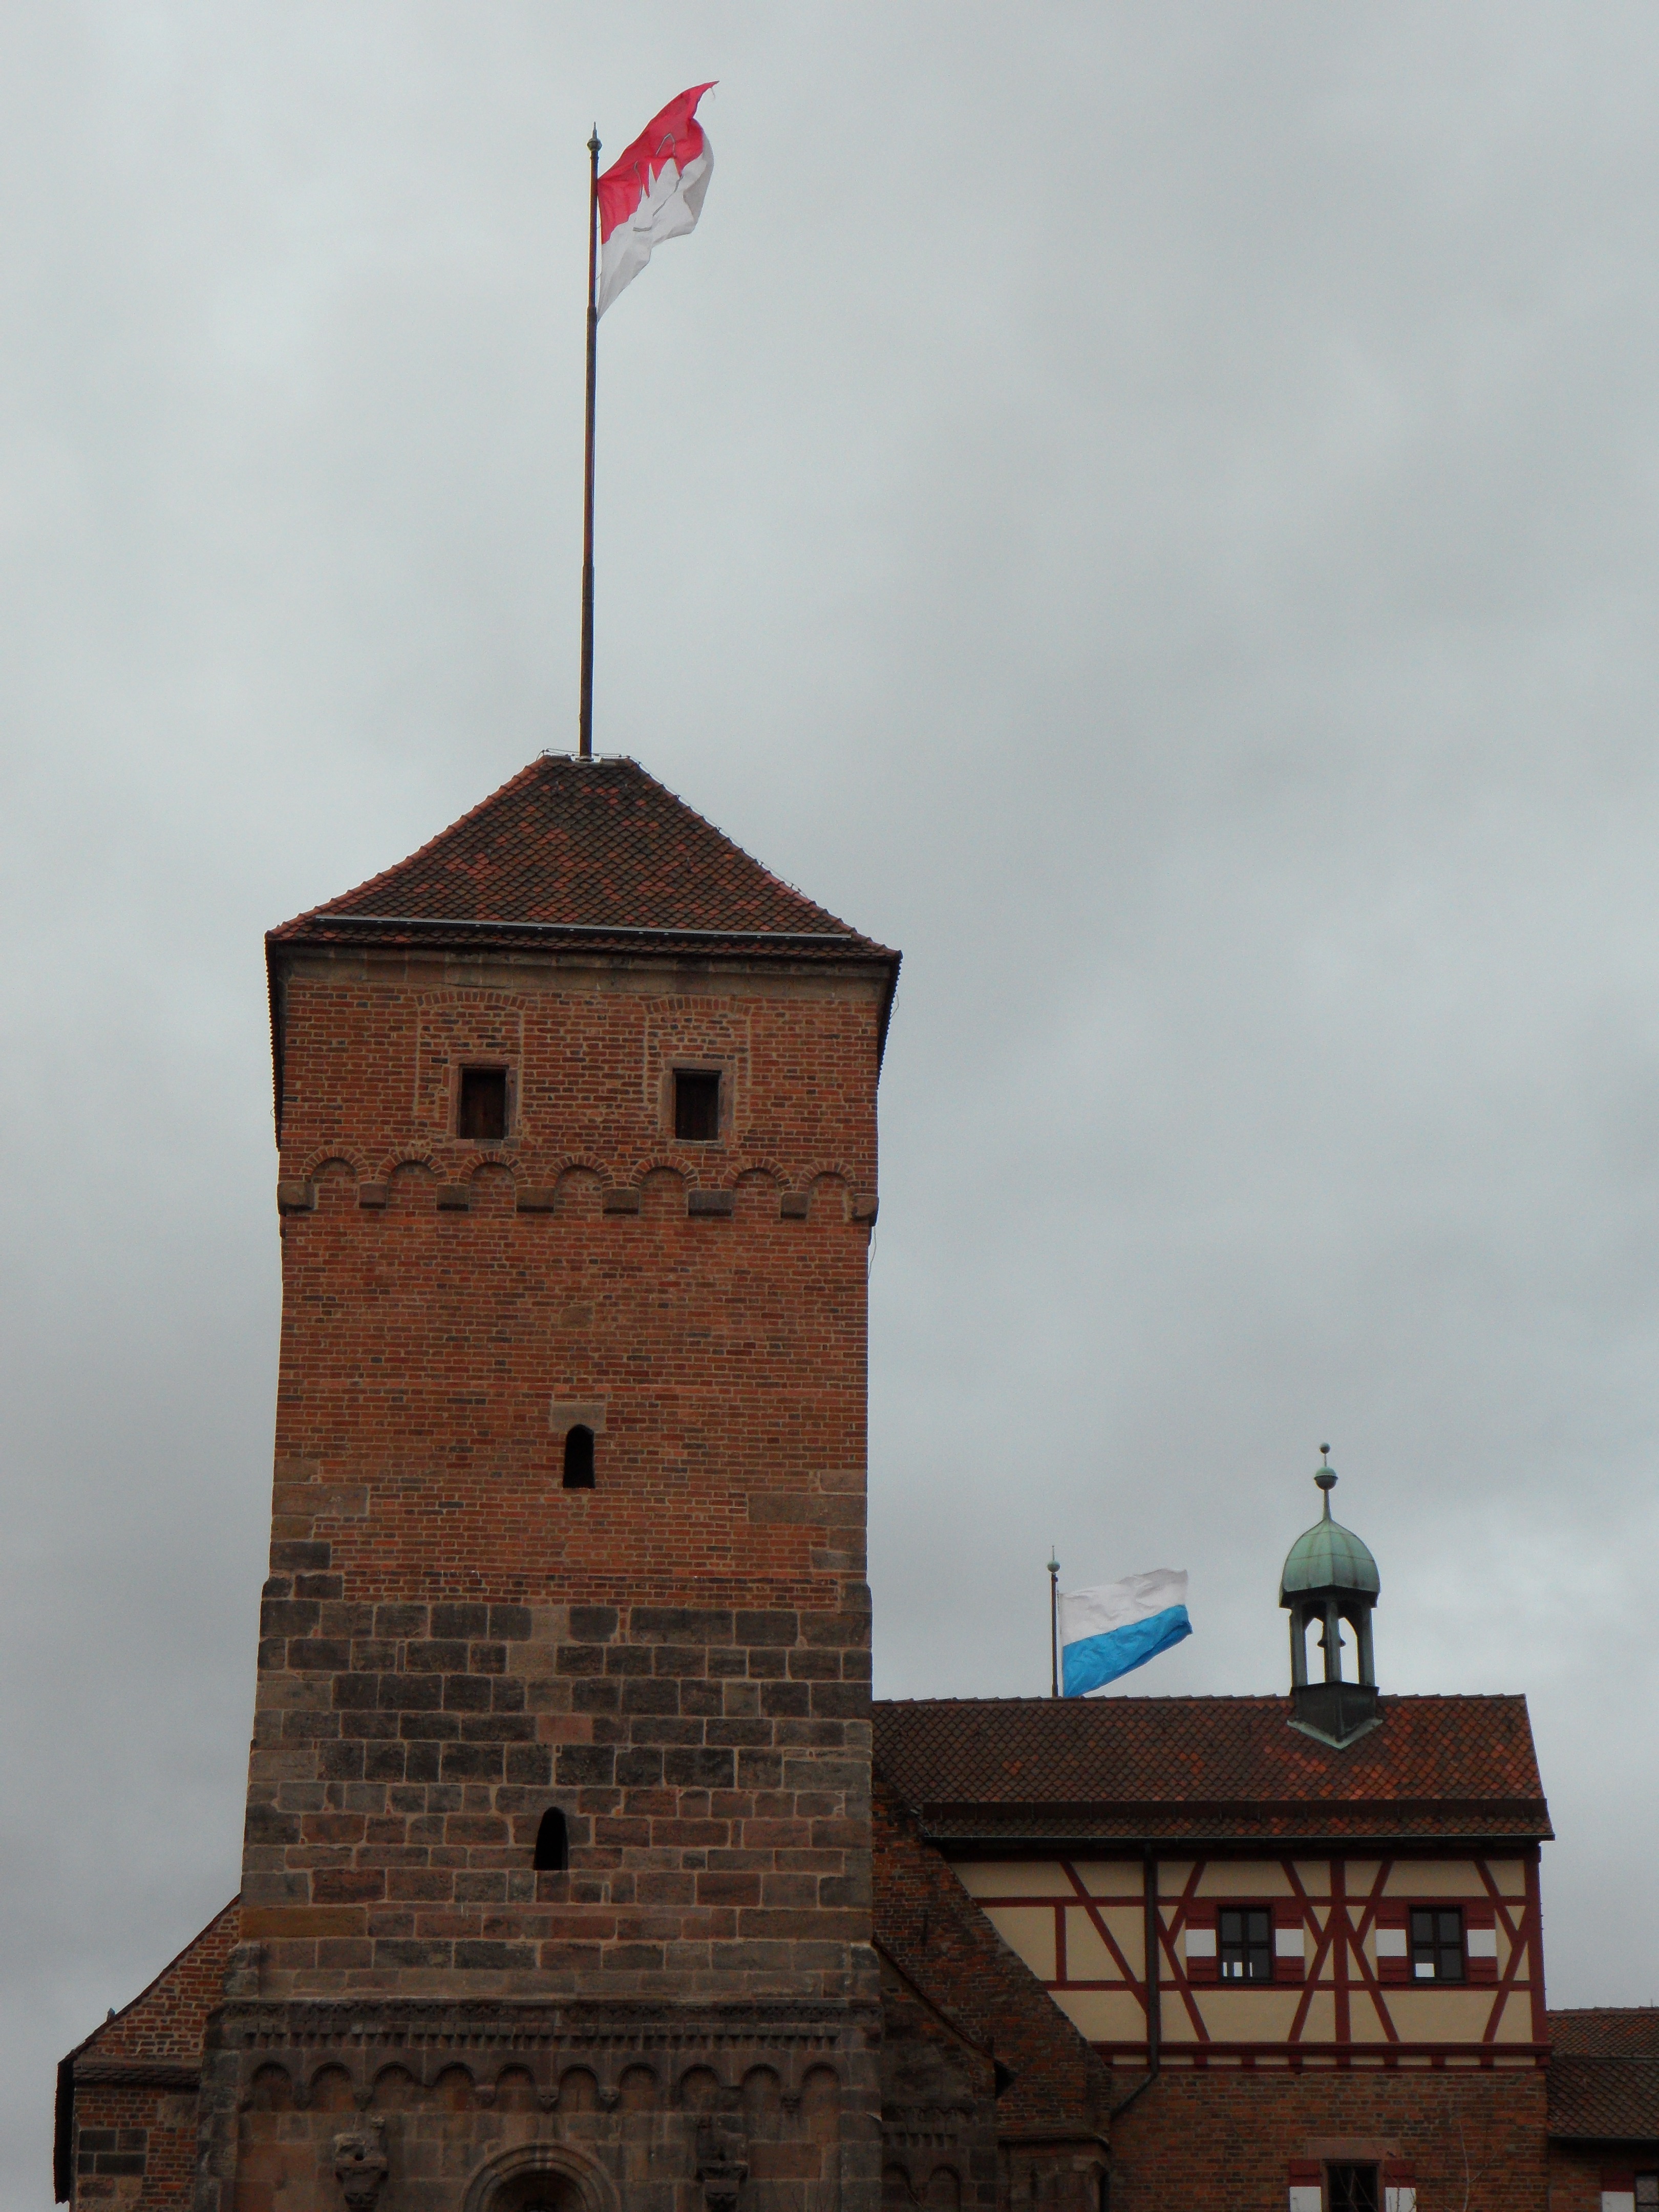
building, tower, castle, clock tower, bell tower, steeple, knight, flags, nuremberg, masonry, pride, castle tower, control tower, knight's castle, imperial castle